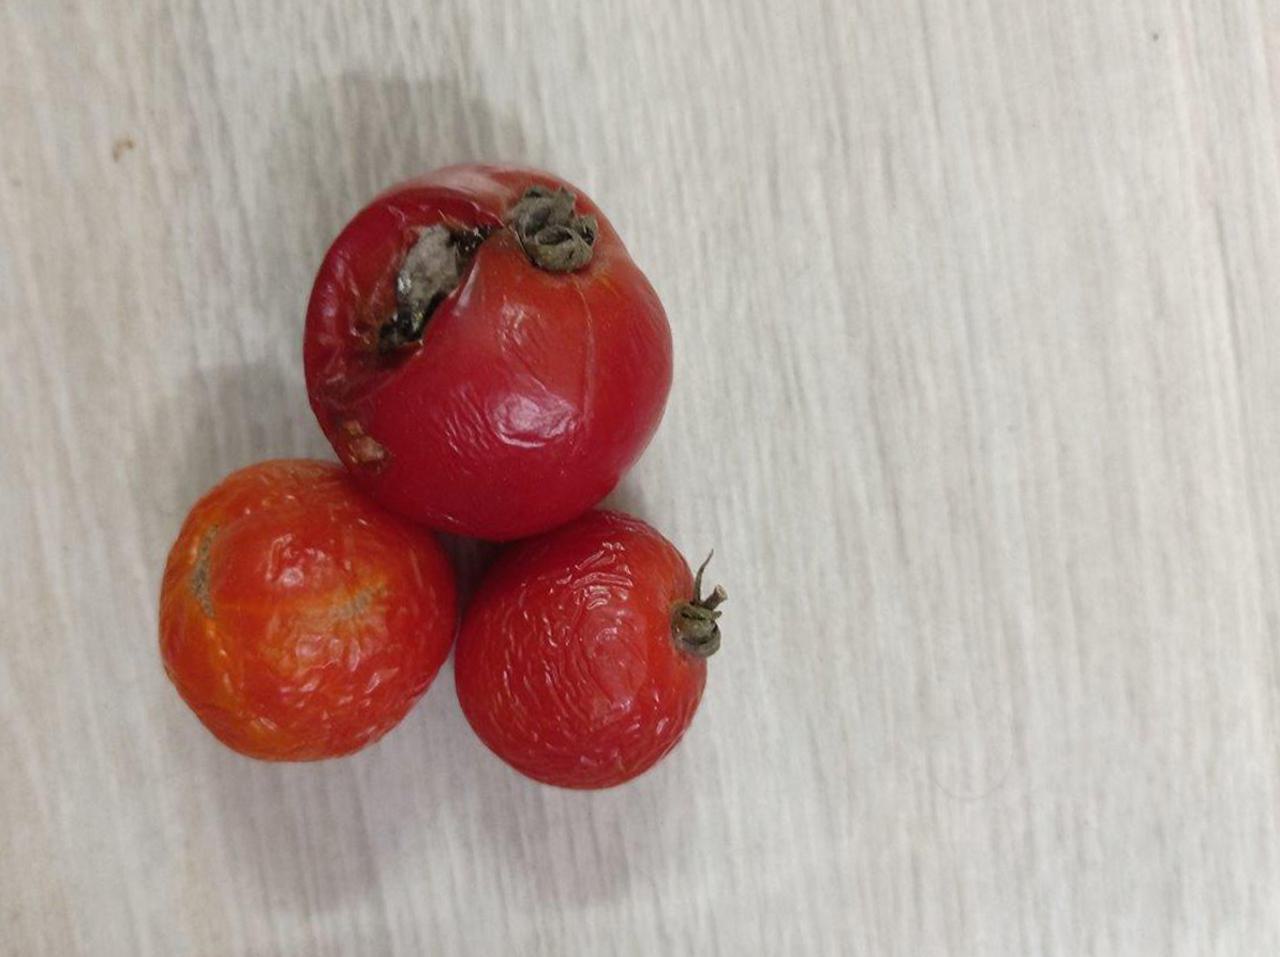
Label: Rotten